Tapetum lucidum

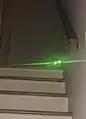
Reflective eyes of a cat visible from a camera flash

Traditionally, it has been difficult to take retinal images of animals with a tapetum lucidum because ophthalmoscopy devices designed for humans rely on a high level of on-axis illumination. This kind of illumination causes backscatter when it interacts with the tapetum. New devices with variable illumination can make this possible, however.